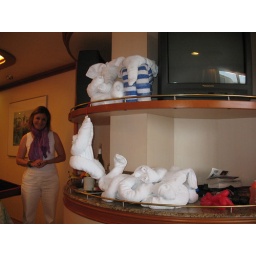
Wendy and the full collection of towel animals left by our steward, Joey